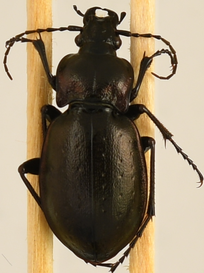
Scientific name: Carabus nemoralis nemoralis
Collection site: University of Notre Dame Environmental Research Center NEON (UNDE), plot UNDE_012